Joe Pera Talks with You

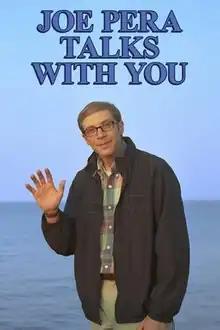
Season 2 poster

Joe Pera Talks with You is an American comedy television series created by Joe Pera for Adult Swim. The show stars Joe Pera as a fictionalized version of himself, a mild mannered choir teacher in Marquette, Michigan, who directly addresses the audience about seemingly mundane, everyday topics such as dance, pancakes, minerals, etc. Diving into these topics, viewers get an introspective glimpse into his slowly changing life in the Upper Peninsula and the interaction with people around him.